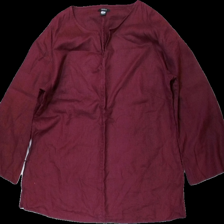
View: front
Type: Top
Category: Ladies
Brand: H&M
Colors: Purple
Material: 100% cotton
Cut: Regular
Size: 46
Season: All
Damage location: middle right
Damage 2 location: middle left
Damage 3 location: bottom right
Price range: <50
Recommended usage: Export
Description: lila långärmad tröja, nopprig